Structural bioinformatics

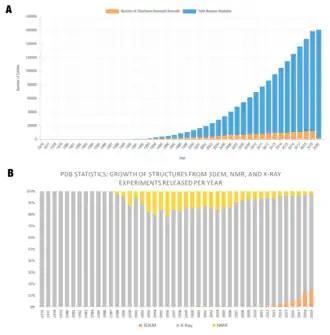

The Protein Data Bank (PDB) is a database of 3D structure data for large biological molecules, such as proteins, DNA, and RNA. PDB is managed by an international organization called the Worldwide Protein Data Bank (wwPDB), which is composed of several local organizations, as. PDBe, PDBj, RCSB, and BMRB. They are responsible for keeping copies of PDB data available on the internet at no charge. The number of structure data available at PDB has increased each year, being obtained typically by X-ray crystallography, NMR spectroscopy, or cryo-electron microscopy.